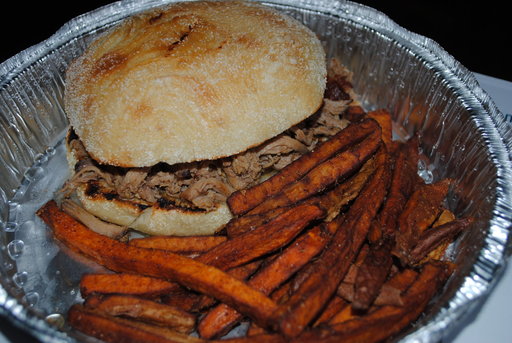
Label: pulled_pork_sandwich